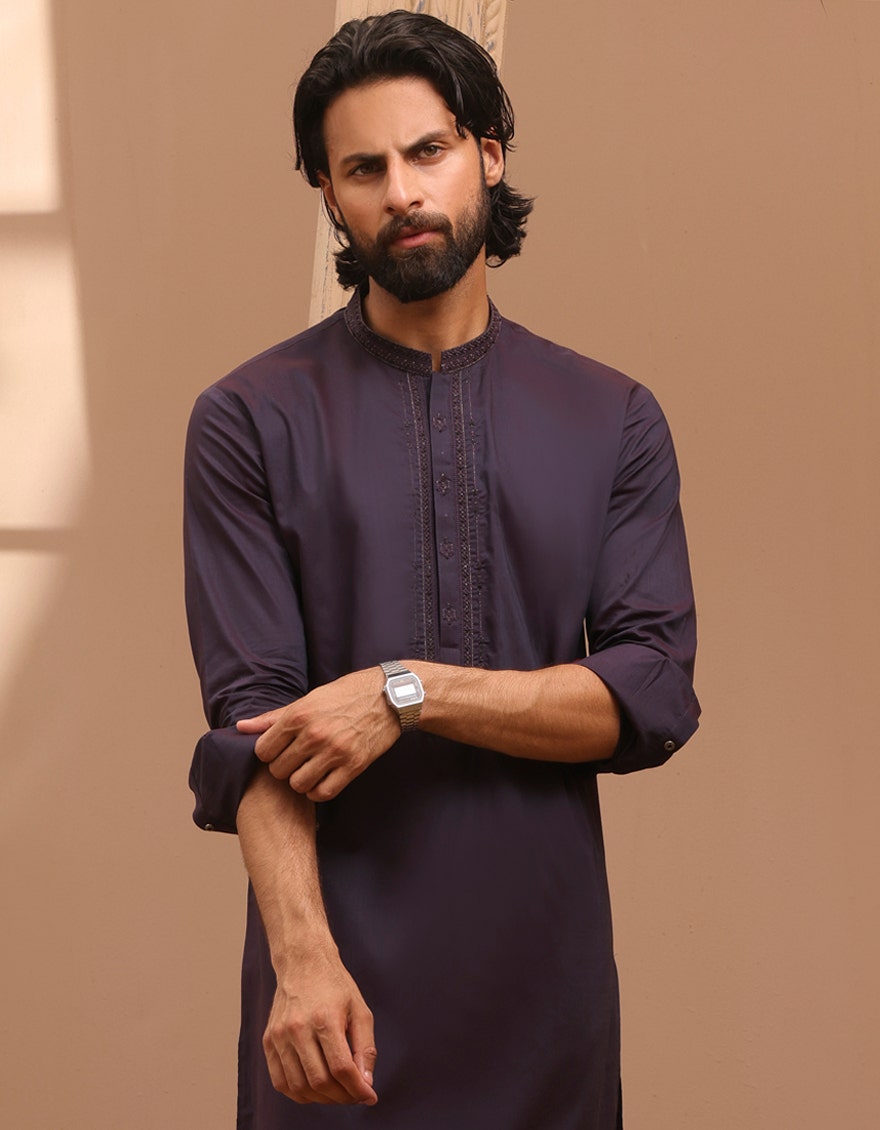
purple kurta